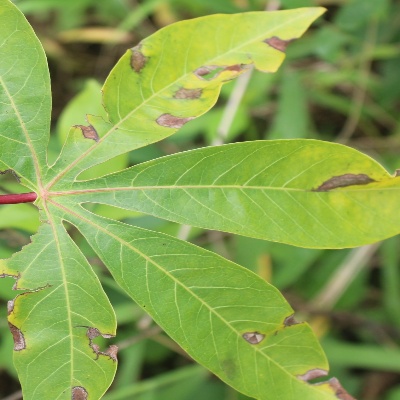
Crop: Cassava
Condition: brown spot